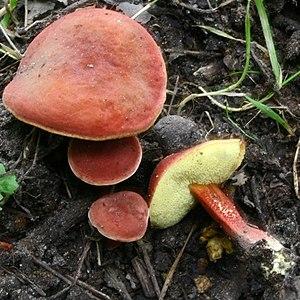
Boletus rubellus, de ses noms vernaculaires bolet framboise ou bolet rougeâtre, est un champignon agaricomycète du genre Boletus et de la famille des Boletaceae.